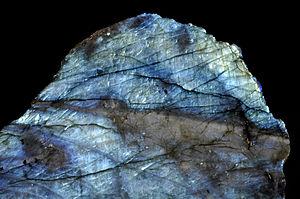
Pièce de Labradorite polie